Hayedeh: Legendary Persian Diva

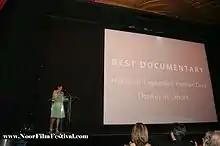
The film was nominated as "best documentary" at Noor Film Festival in Los Angeles, May 2009

"Hayedeh: Legendary Persian Diva" contains an extensive review of the singers's artistic activities beginning in the late 1960s at Radio Tehran and ending in 1990 in California.